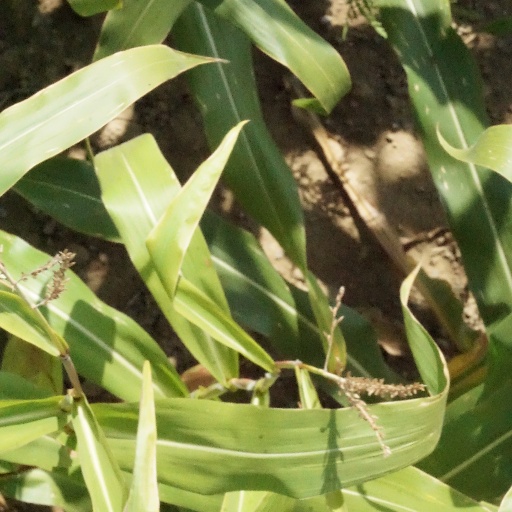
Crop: maize; corn